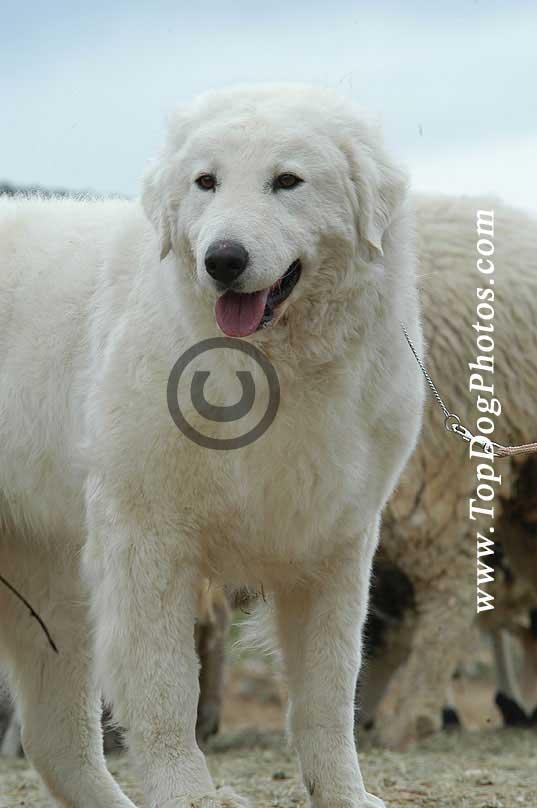
kuvasz